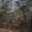
Label: forest